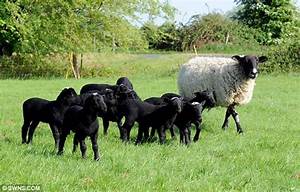
Label: sheep